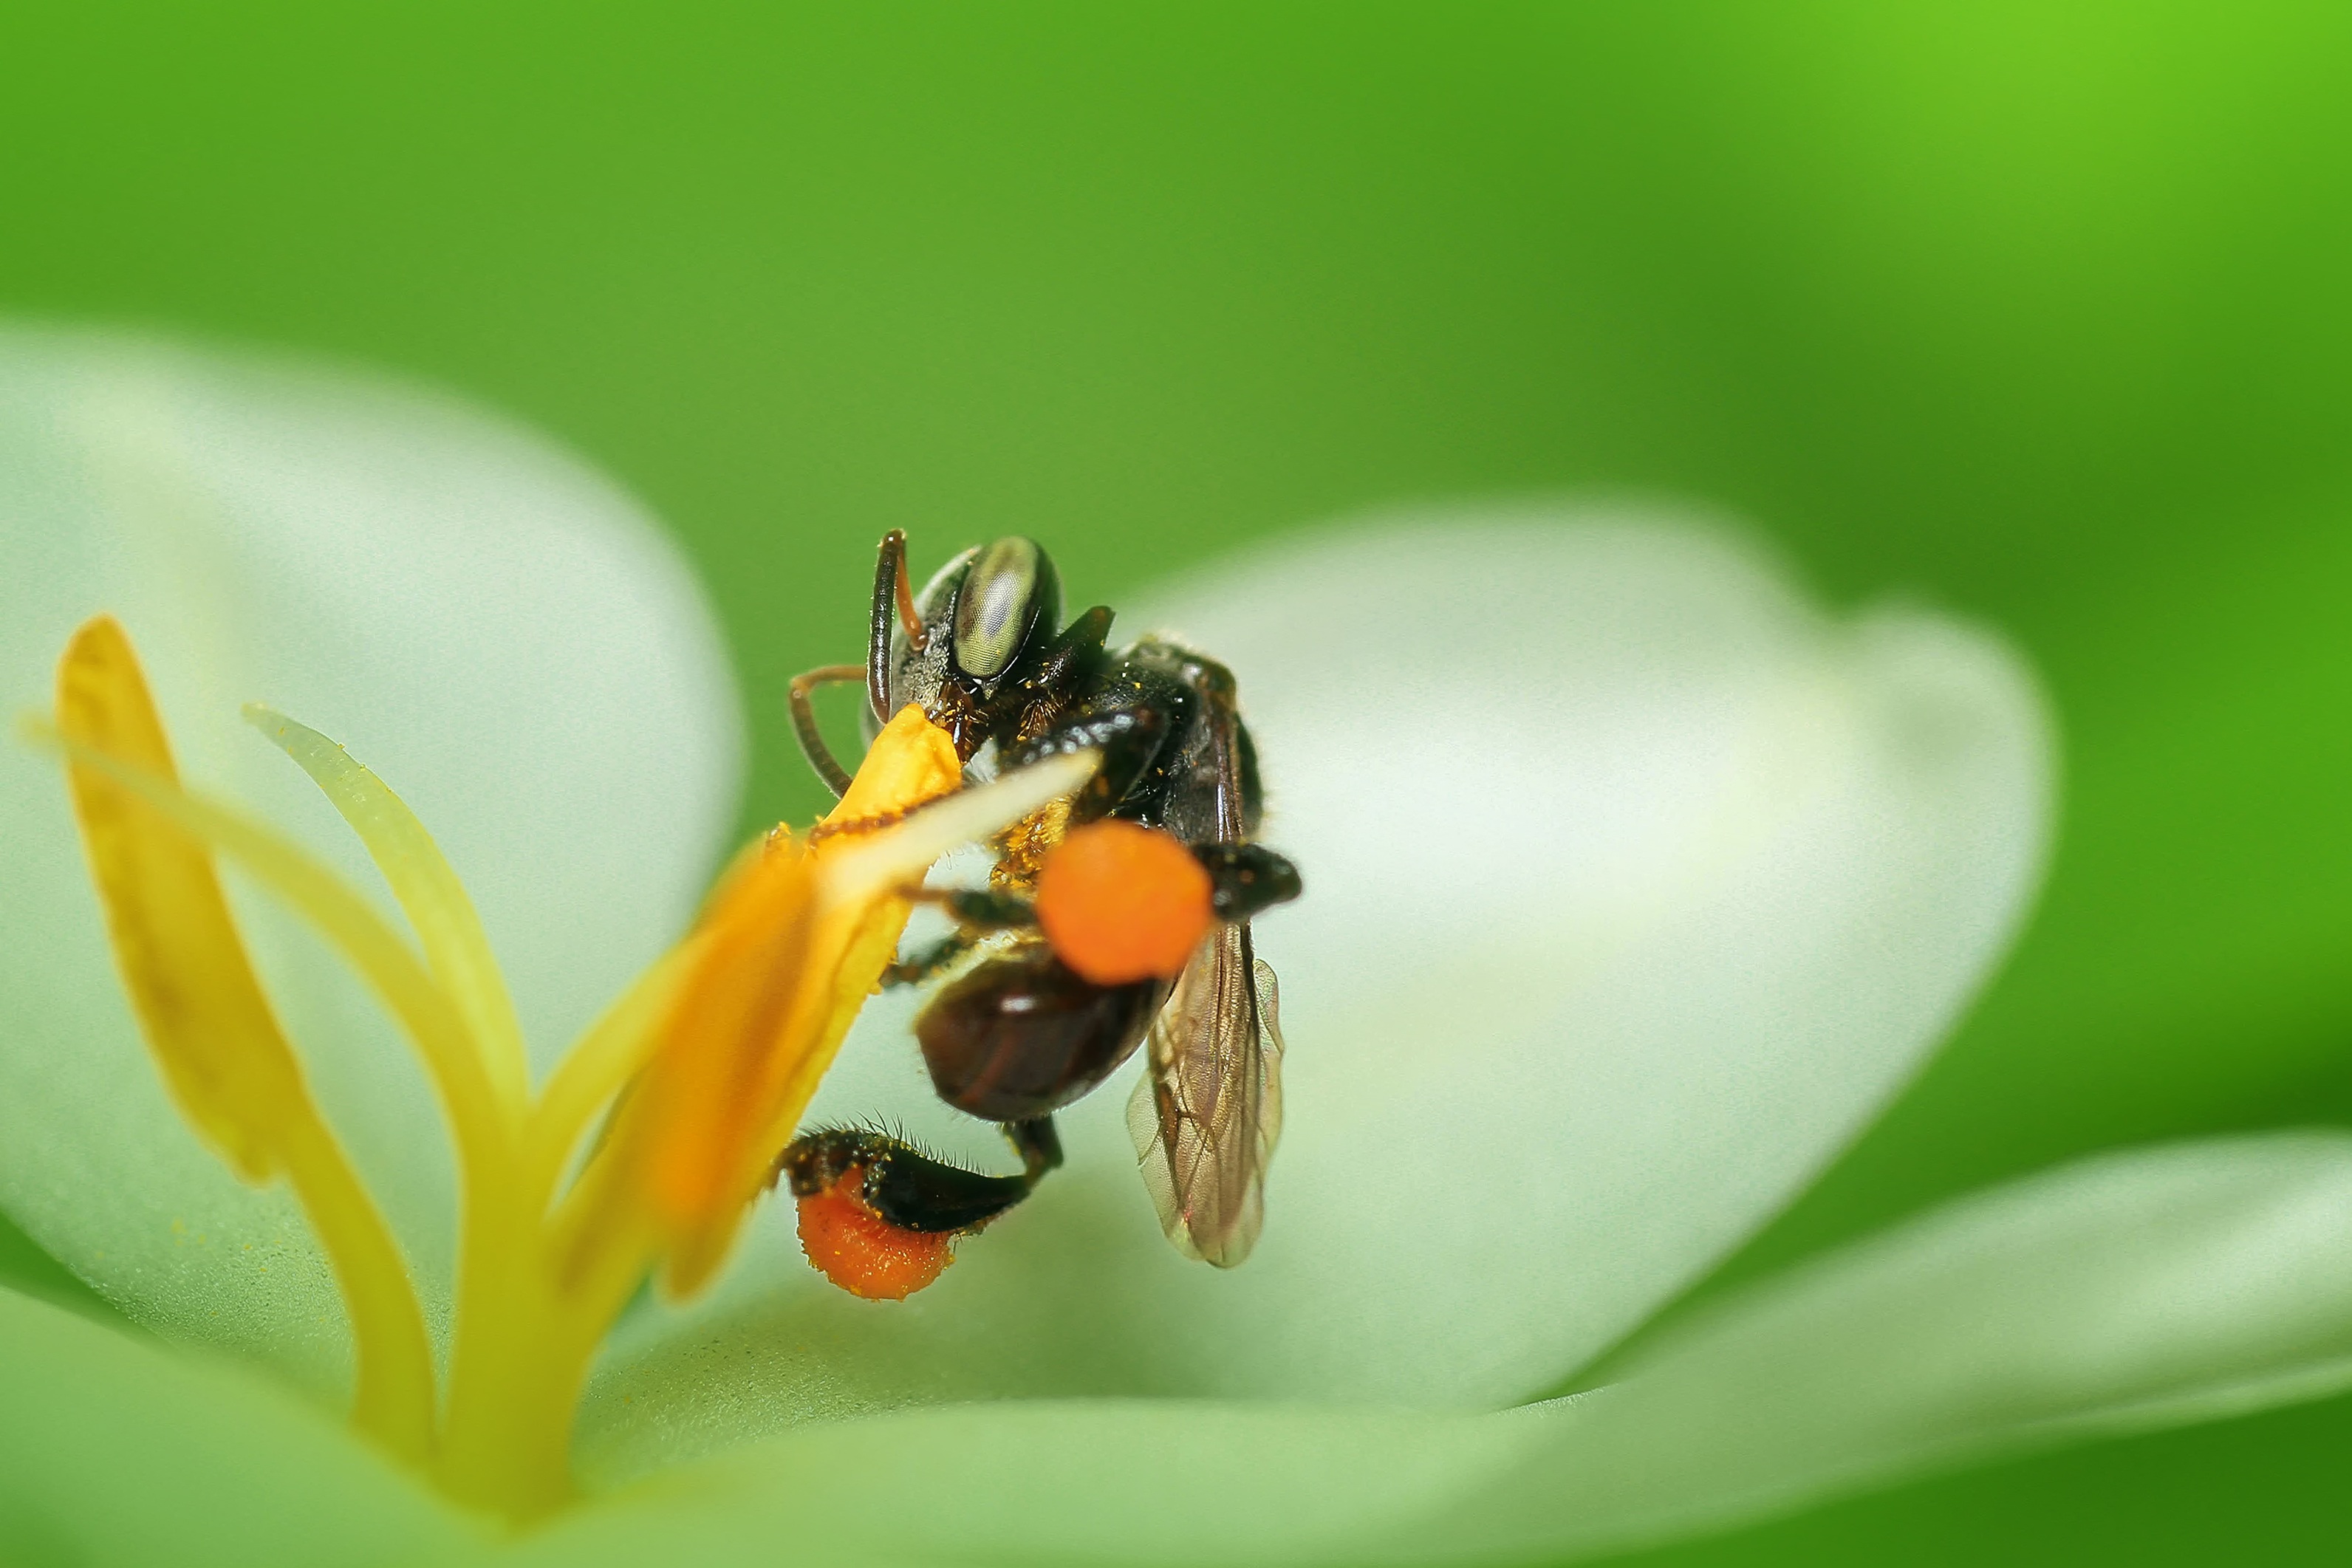
working, nature, plant, photography, flower, petal, animal, pollen, green, insect, macro, natural, yellow, garden, flora, fauna, invertebrate, close up, bee, bumblebee, honeybee, nectar, macro photography, honey bee, membrane winged insect